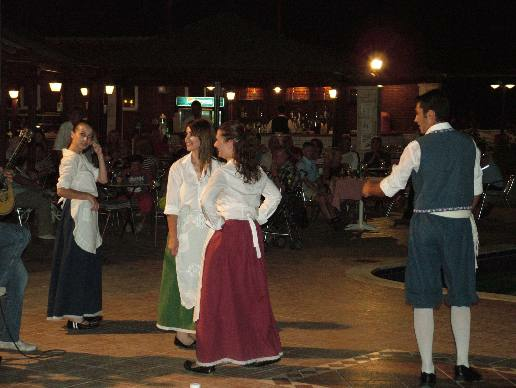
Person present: Yes